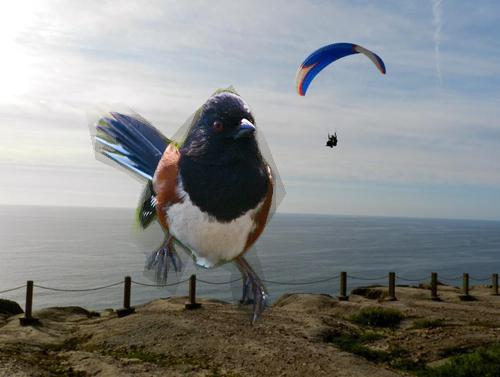
Bird species: Eastern_Towhee
Bird type: waterbird
Background: water